Drancy internment camp

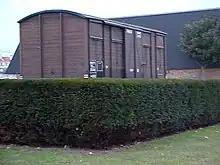
A railway wagon used to carry internees to Auschwitz and now displayed at Drancy

The Drancy camp was designed to hold 700 people, but at its peak held more than 7,000. There is documented evidence and testimony recounting the brutality of the French guards in Drancy and the harsh conditions imposed on the inmates. For example, upon their arrival, small children were immediately separated from their parents for deportation to the death camps.